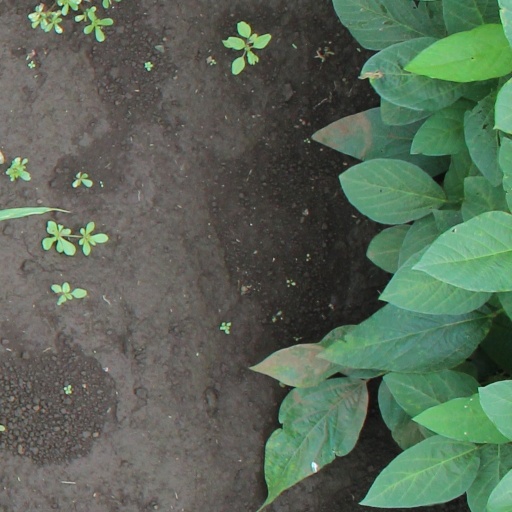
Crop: soybean